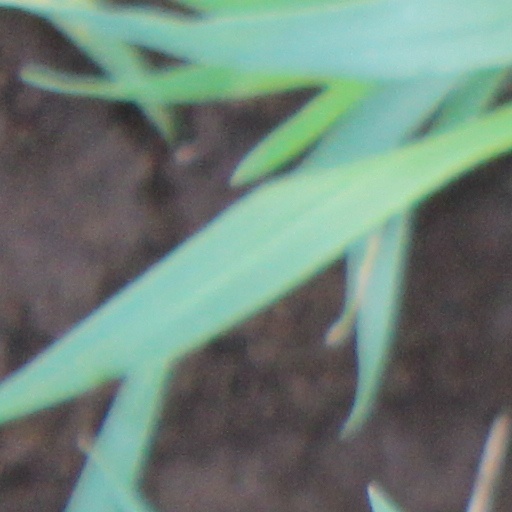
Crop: wheat